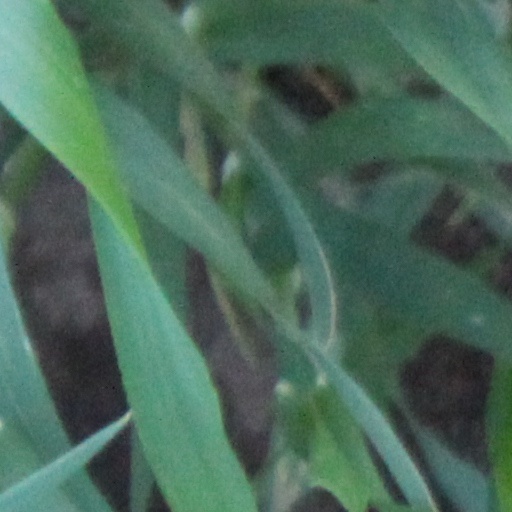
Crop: wheat